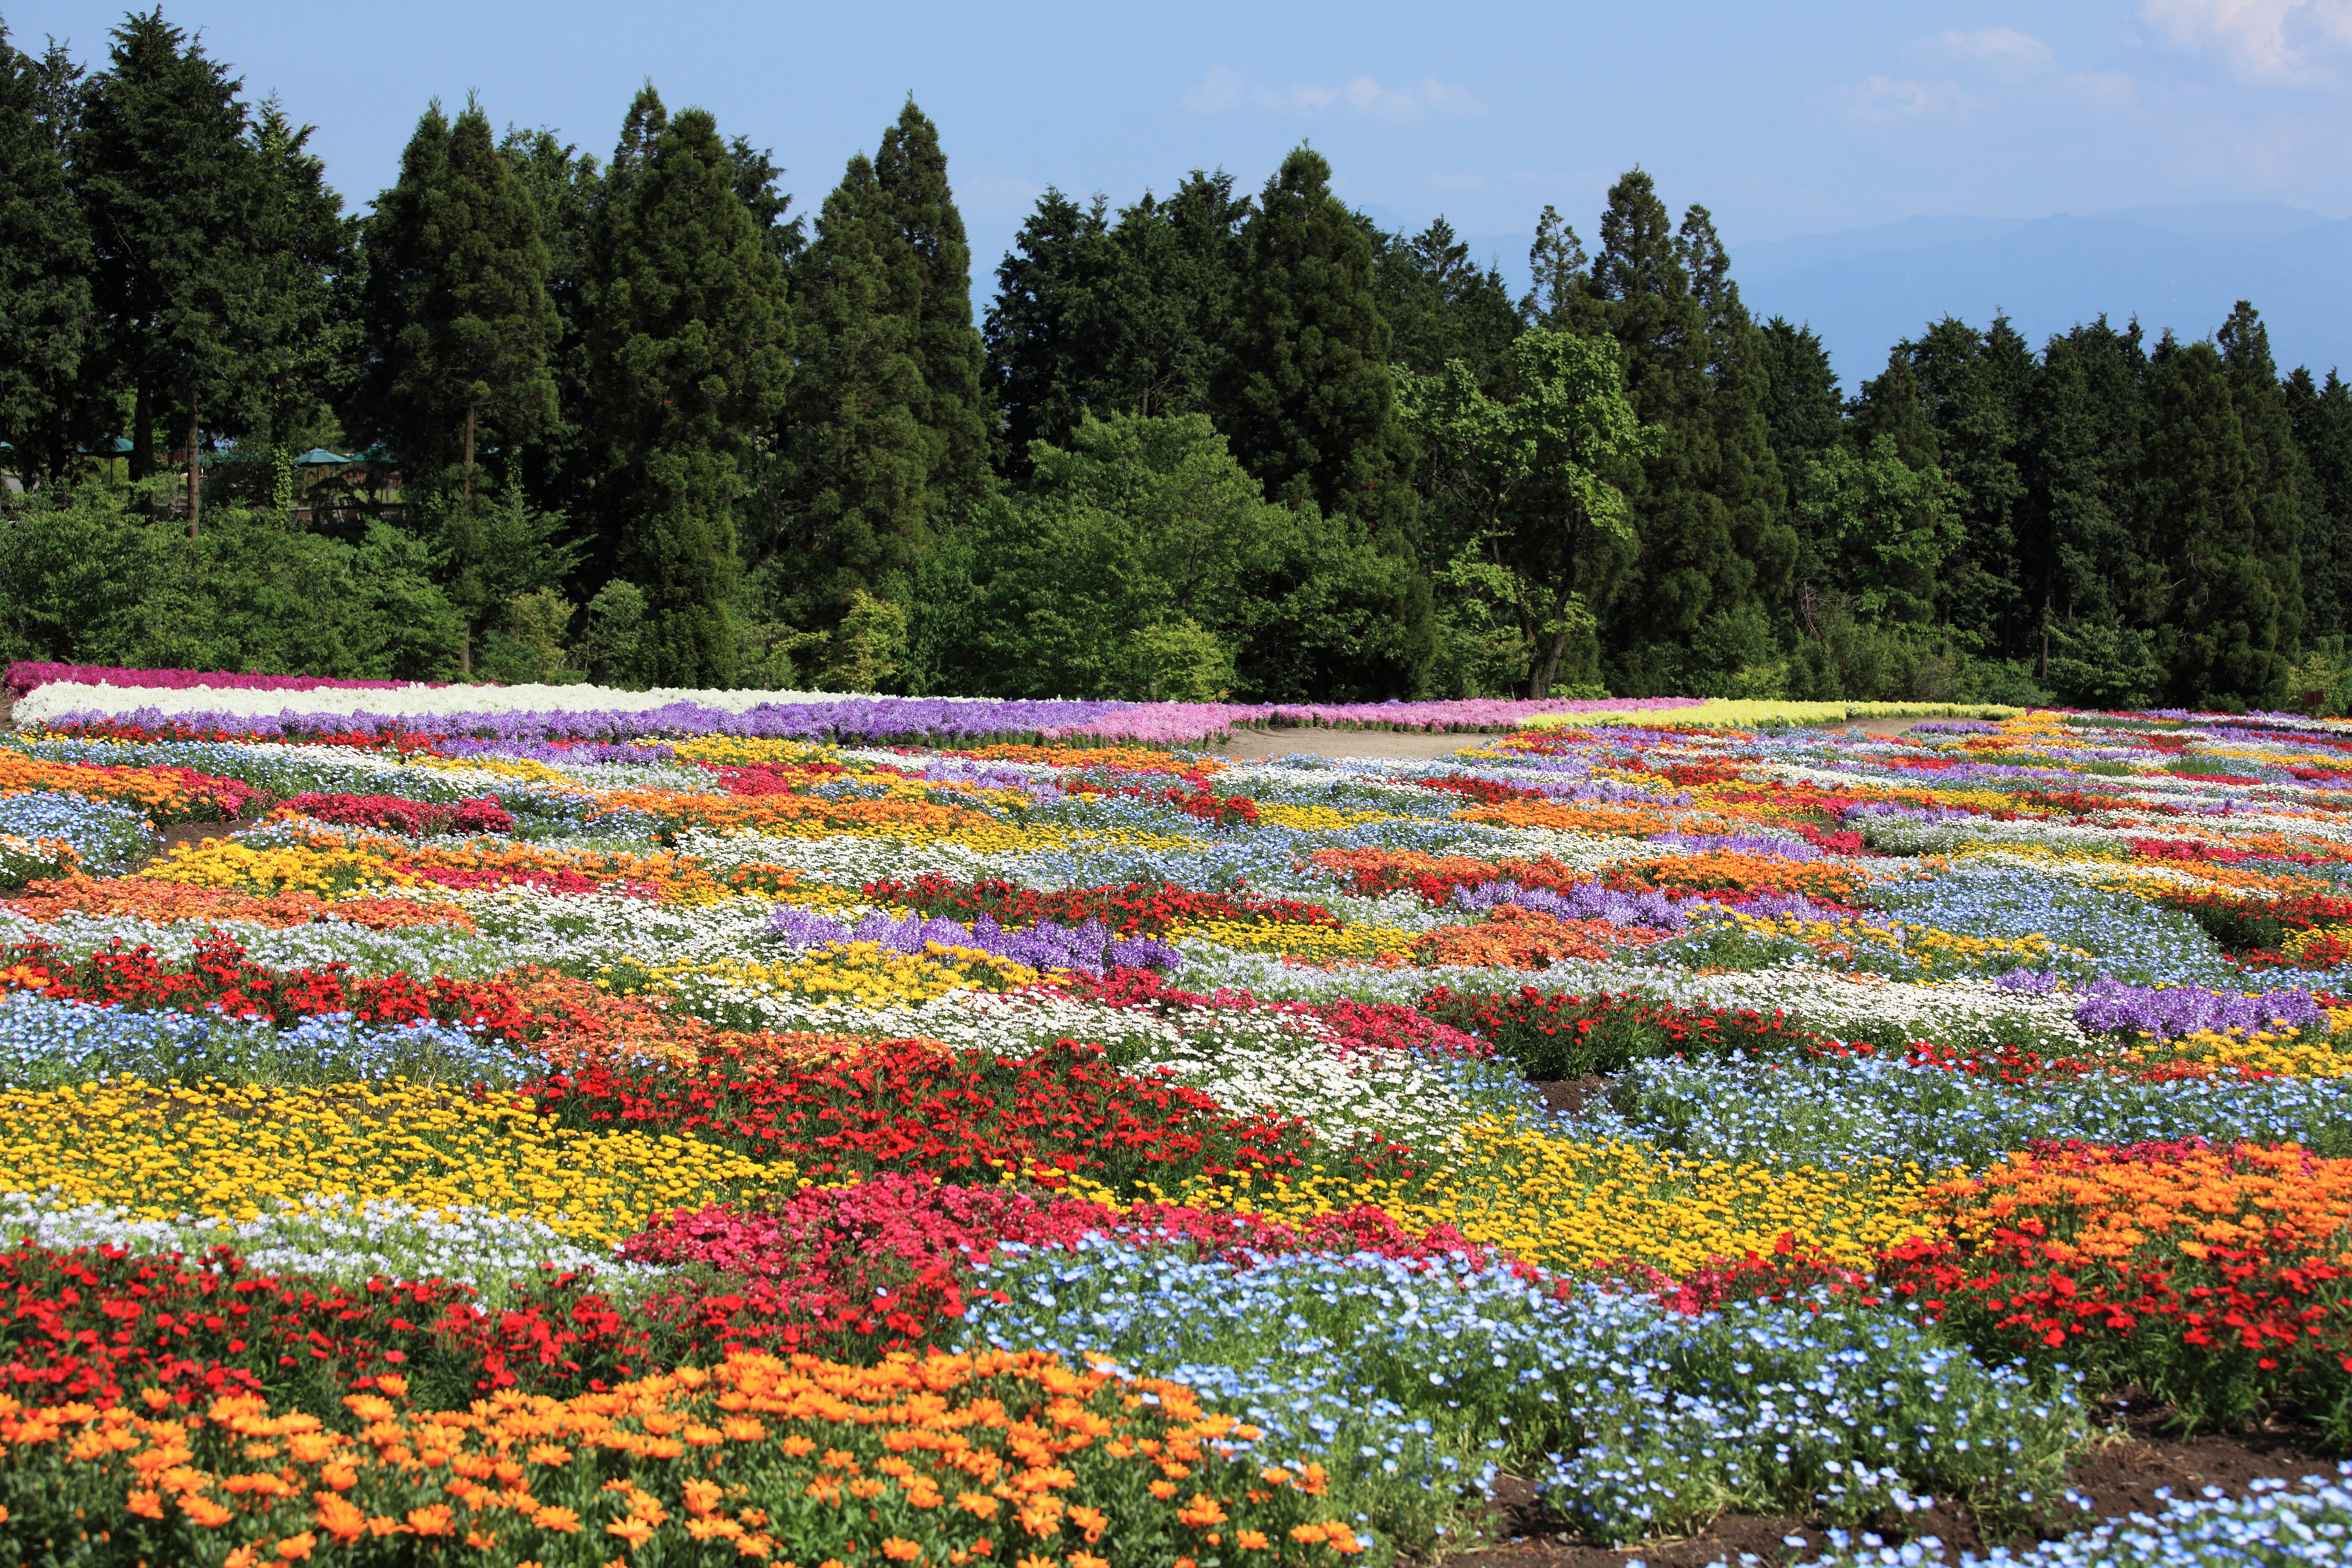
landscape, plant, field, meadow, flower, view, high, botany, garden, flora, wildflower, 5d, bluebonnet, hires, markii, hi, res, resolution, tundra, lupin, flowering plant, land plant